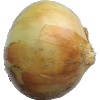
Label: white_onion